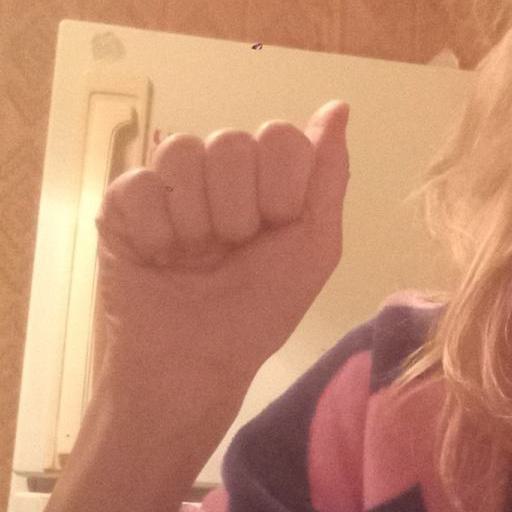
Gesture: fist